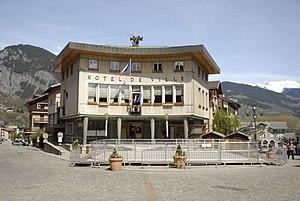
Hotel de ville de Bourg-Saint-Maurice (France)
La liste des édifices labellisés « Patrimoine du xxᵉ siècle » de la Savoie recense les édifices ayant reçu le label « Patrimoine du xxᵉ siècle » dans la Savoie en France. Au 27 mai 2013, ils sont au nombre de quarante-deux dans le département.
Bourg-Saint-Maurice est une commune française située dans la vallée de la Tarentaise, dans le département de la Savoie en région Auvergne-Rhône-Alpes.